Belmont, California

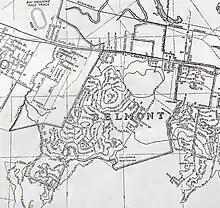
City limits and streets in 1937

Belmont is a city in San Mateo County, California, United States. It is in the San Francisco Bay Area, on the San Francisco Peninsula about halfway between San Francisco and San Jose. It was originally part of Rancho de las Pulgas, for which one of its main roads, the Alameda de las Pulgas, is named. The city was incorporated in 1926. Its population was 28,335 at the 2020 census.